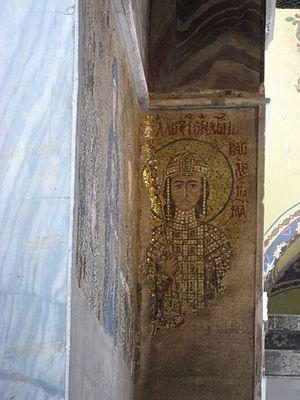
Sainte-Sophie est un grand lieu de culte à Istanbul, situé sur le côté ouest du Bosphore. À l'origine une basilique chrétienne de Constantinople, elle est construite dans un premier temps au IVᵉ siècle, puis reconstruite bien plus grande au VIᵉ siècle, sous l'empereur byzantin Justinien, où elle acquit sa forme actuelle. Ayant remplacé Sainte-Irène comme siège du patriarche de Constantinople, elle devient mosquée au XVᵉ siècle sous Mehmet II. En 1934, elle perd son statut de lieu de culte pour devenir un musée, sur décision de Mustafa Kemal Atatürk. Sainte-Sophie reprend son statut de mosquée en 2020 sur décision de Recep Tayyip Erdoğan.